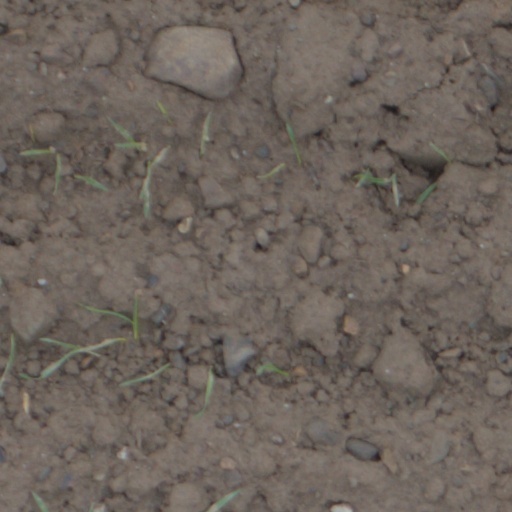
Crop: wheat